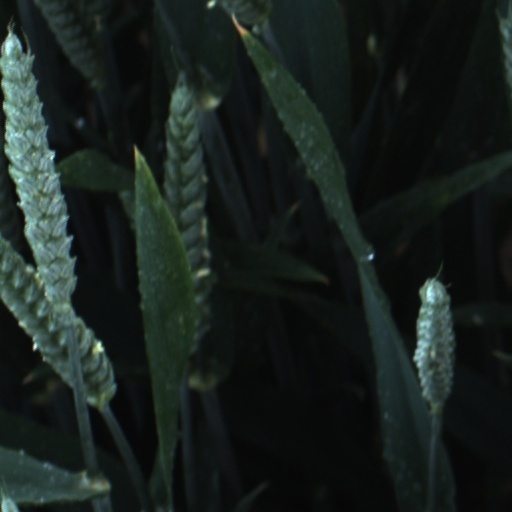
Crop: wheat